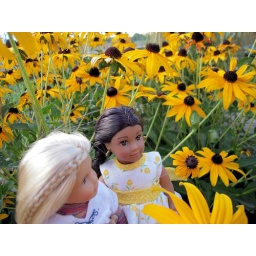
We continue our yellow flower series with Fina showing Juniper the coneflowers in our yard.95/365 August 29, 2010